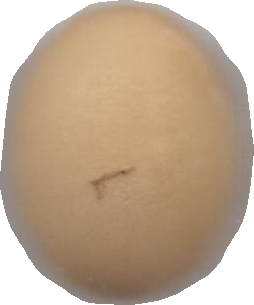
Variety: Dega